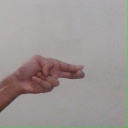
अक्षर: ह